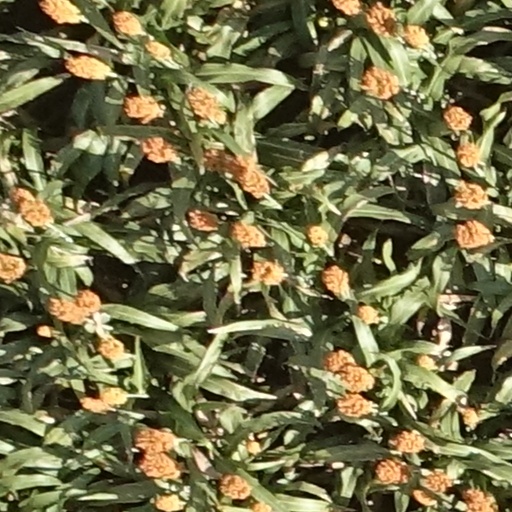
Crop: sorghum